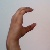
The image shows a hand gesture representing the letter 'C' in Indian Sign Language.